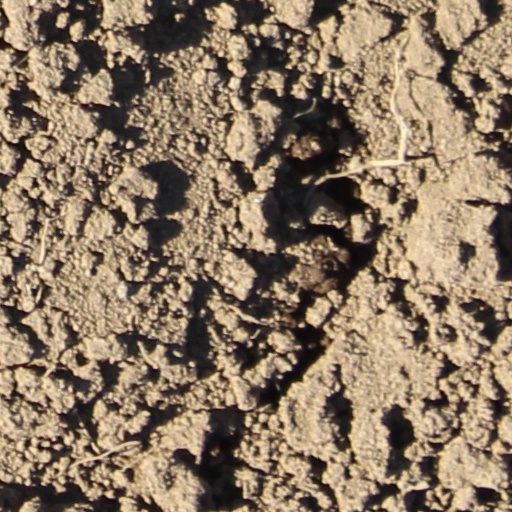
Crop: wheat